Centralia, Iowa

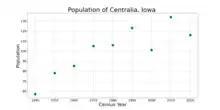
The population of Centralia, Iowa from US census data

As of the census of 2020, there were 116 people, 50 households, and 39 families residing in the city. The population density was 186.9 inhabitants per square mile (72.1/km). There were 50 housing units at an average density of 80.5 per square mile (31.1/km). The racial makeup of the city was 96.6% White, 0.0% Black or African American, 1.7% Native American, 0.0% Asian, 0.0% Pacific Islander, 0.9% from other races and 0.9% from two or more races. Hispanic or Latino persons of any race comprised 2.6% of the population.